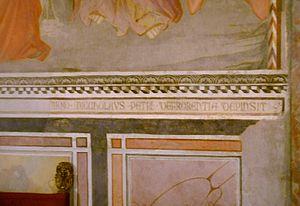
Niccolò di Pietro Gerini est un peintre important de l'école florentine fortement imprégné du style de Giotto, dans la tradition d'Andrea Orcagna et de Taddeo Gaddi.